Renault F-Type engine

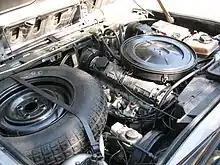
The F2N engine was called B172 when installed in Volvos, here in a 340

The F2x is an eight-valve SOHC with double-barrel carburetor.